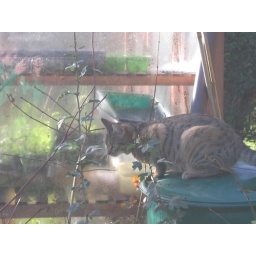
cat by the green house